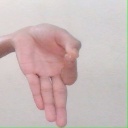
अक्षर: ज्ञ